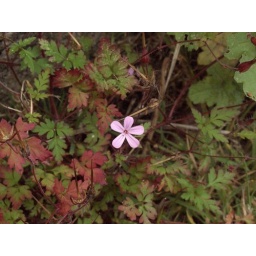
Herb Robert. Found growing along the wall of a bridge in County Wicklow, Eire